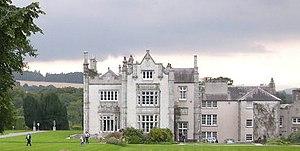
Edward Brabazon, 1ᵉʳ baron Ardee est un pair Anglo-Irlandais.